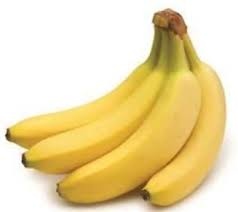
Label: banana